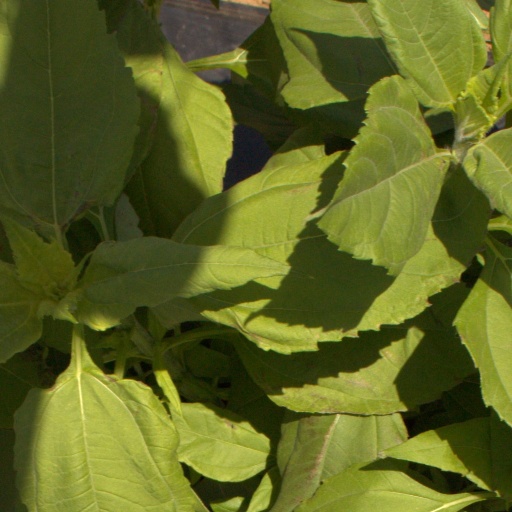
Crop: Jerusalem artichoke